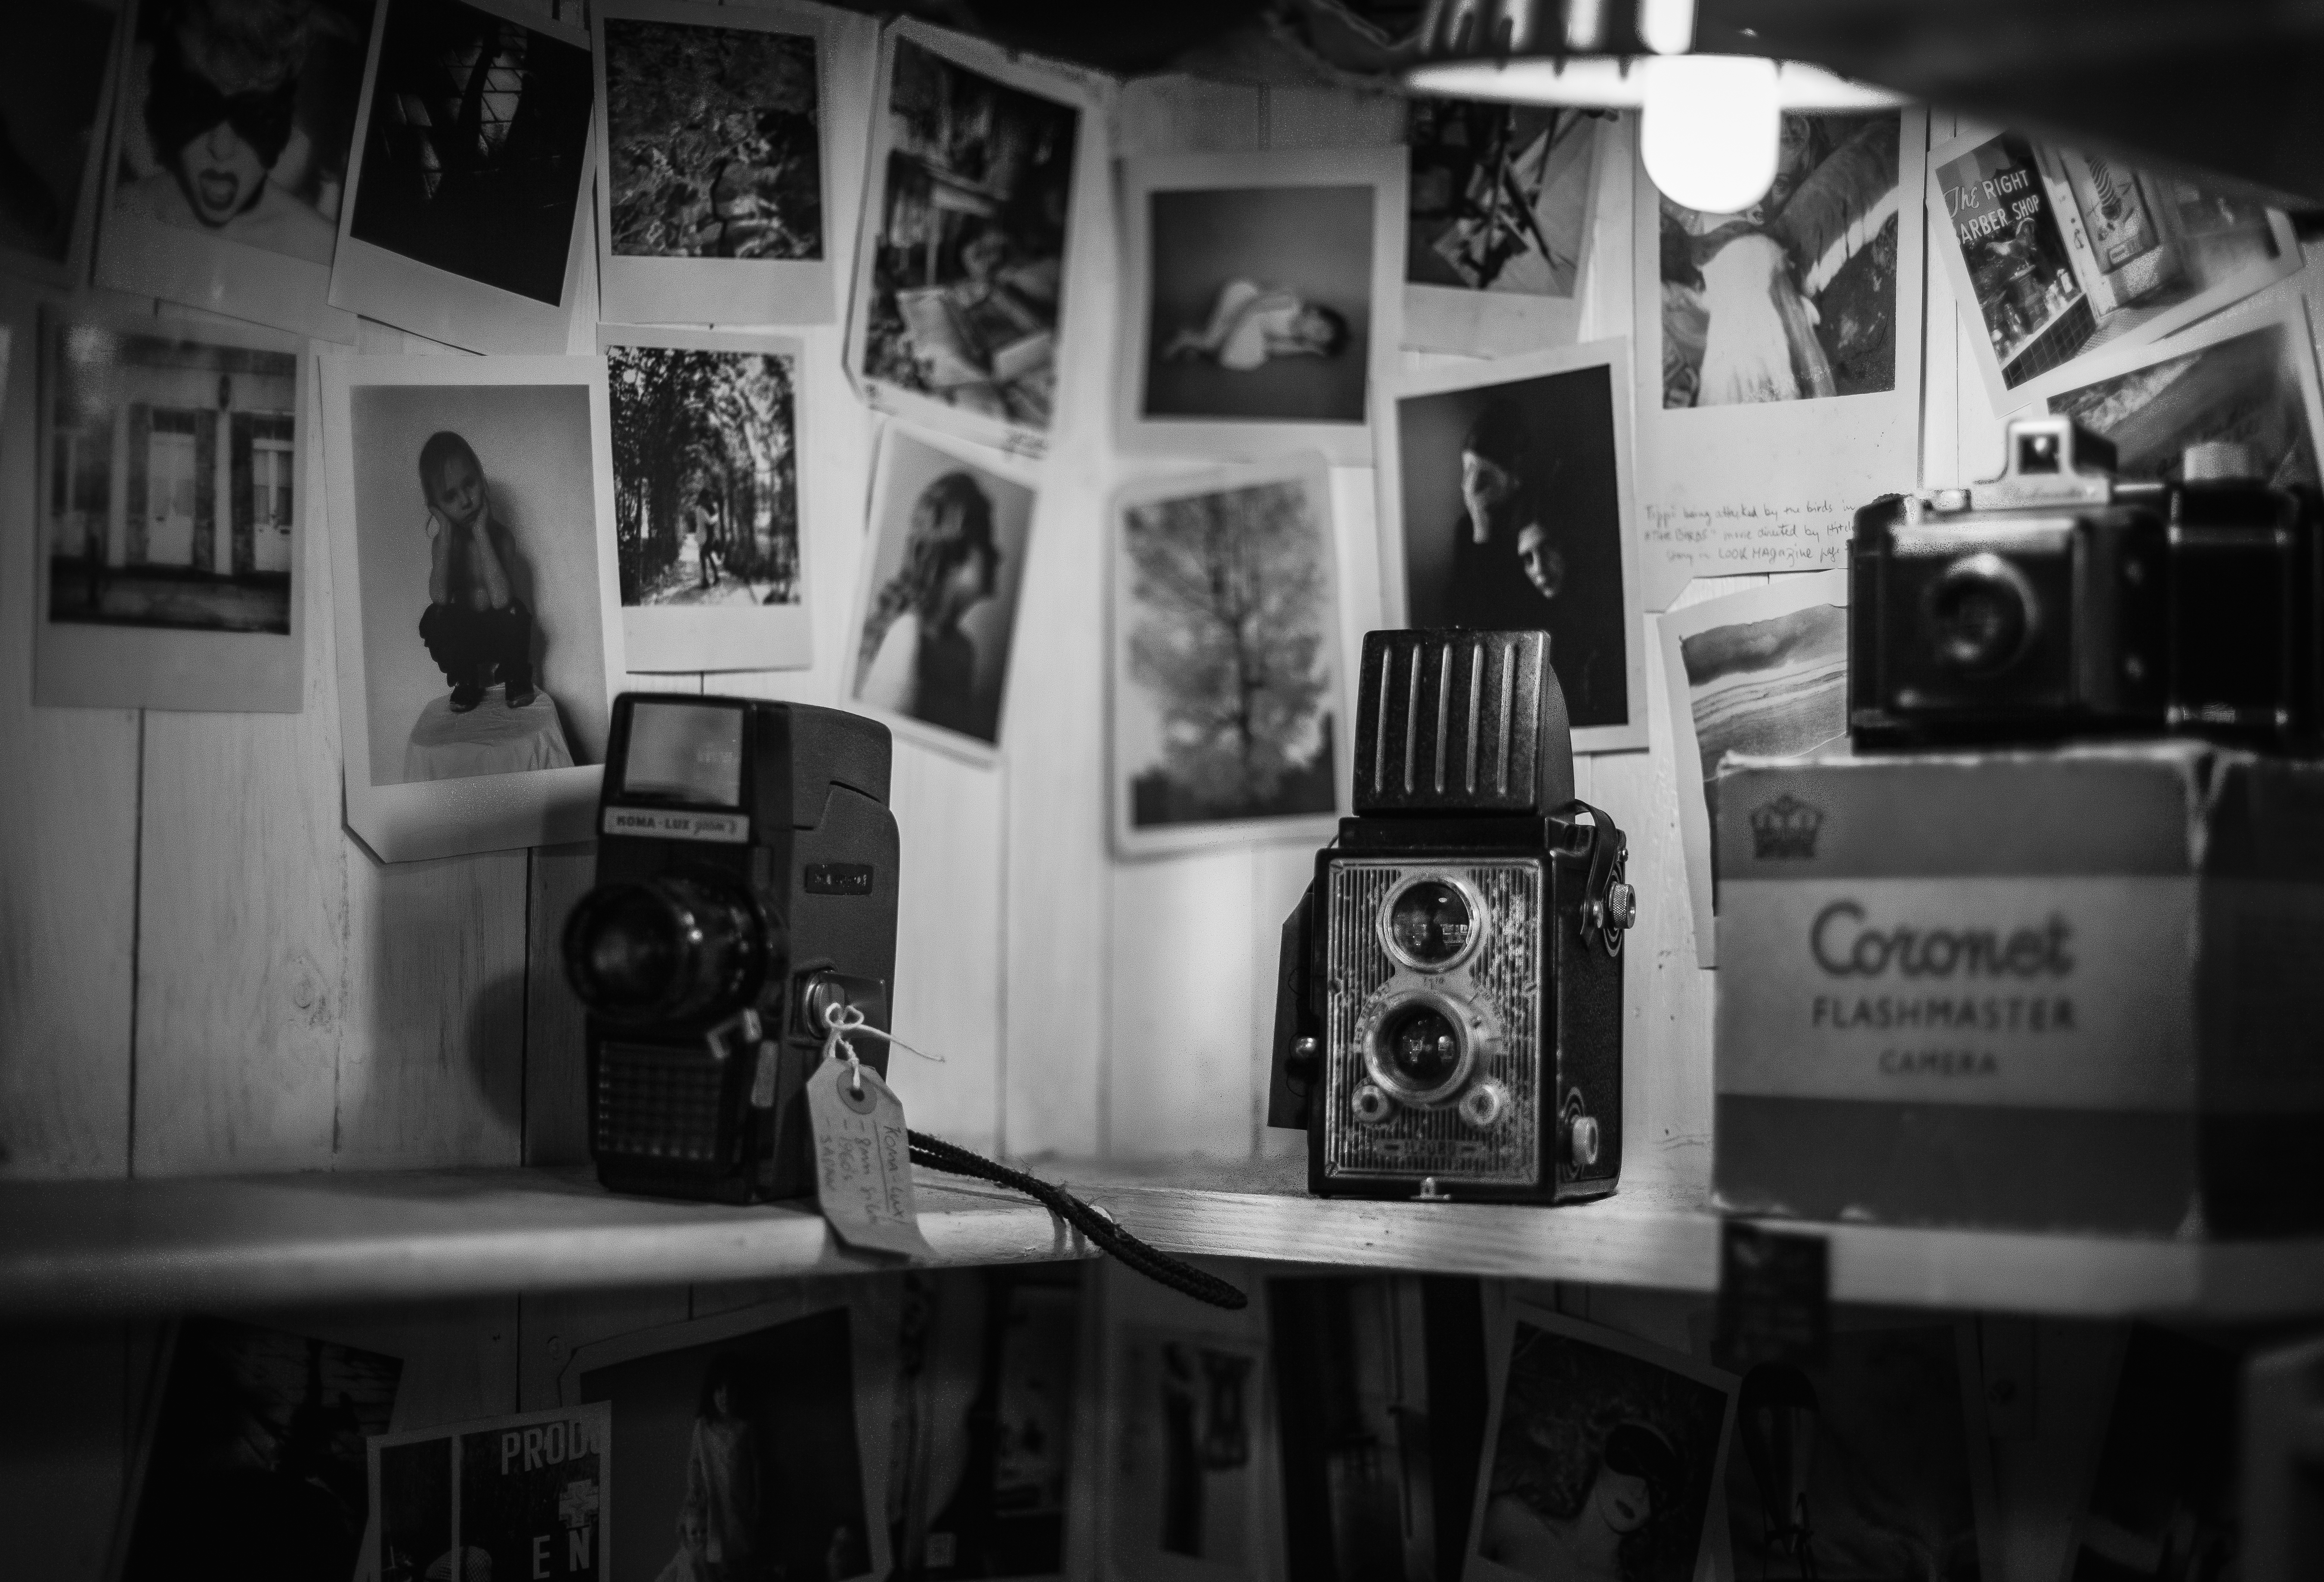
black and white, white, camera, photography, vintage, photo, black, monochrome, design, photograph, classic, monochrome photography, camera shop